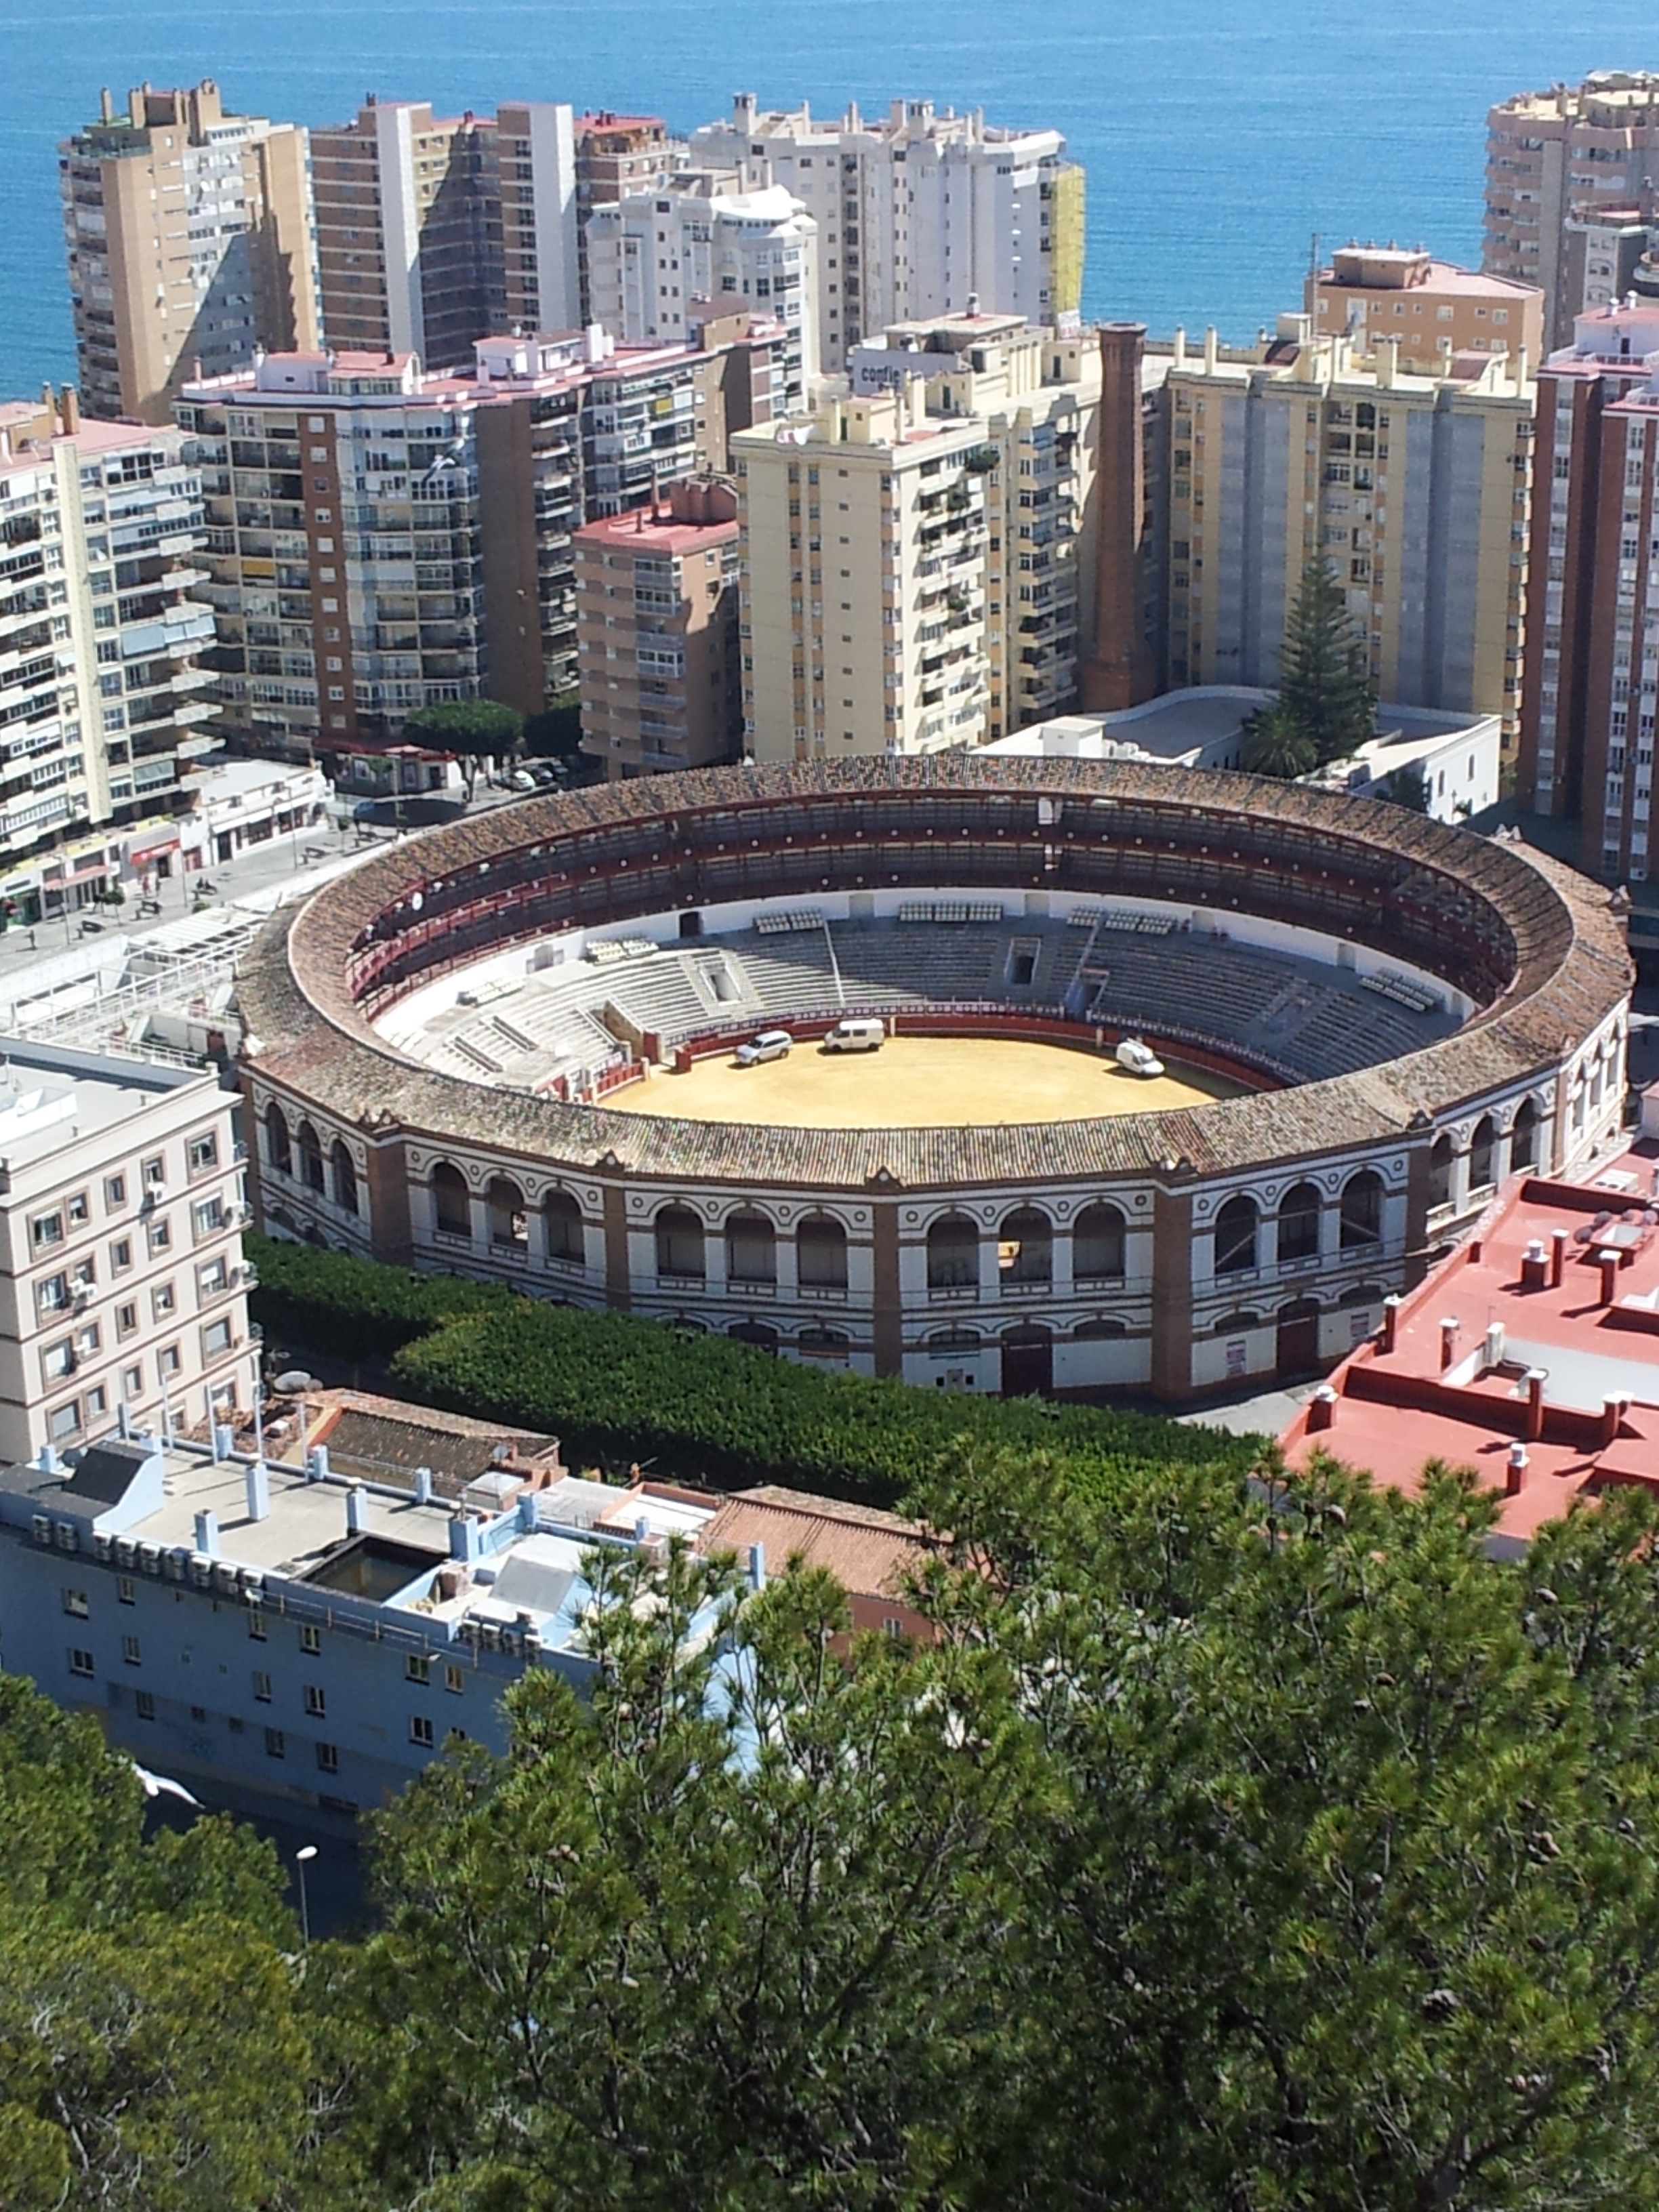
structure, skyline, city, cityscape, downtown, landmark, stadium, tower block, arena, metropolis, malaga, bird's eye view, aerial photography, geographical feature, human settlement, metropolitan area, sport venue, soccer specific stadium, andalucien, placa de toros